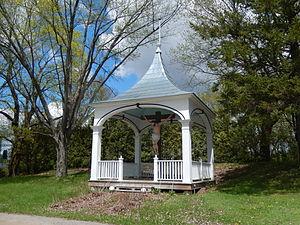
Calvaire de la Rivière-à-Veillet, Rue Principale, Sainte-Geneviève-de-Batiscan (Canada). (Protection IP cité. Voir la liste des lieux patrimoniaux de la Mauricie pour plus de détails).
Liste des lieux patrimoniaux de la Mauricie inscrit au répertoire des lieux patrimoniaux du Canada.
Sainte-Geneviève-de-Batiscan est une municipalité du Québec située dans la municipalité régionale de comté des Chenaux, dans la région administrative de la Mauricie. Traversée par la rivière Batiscan, Sainte-Geneviève-de-Batiscan fait aussi partie de la Batiscanie. Quant au gentilé, les habitants de Sainte-Geneviève-de-Batiscan sont des Genevièvois, Genevièvoises.